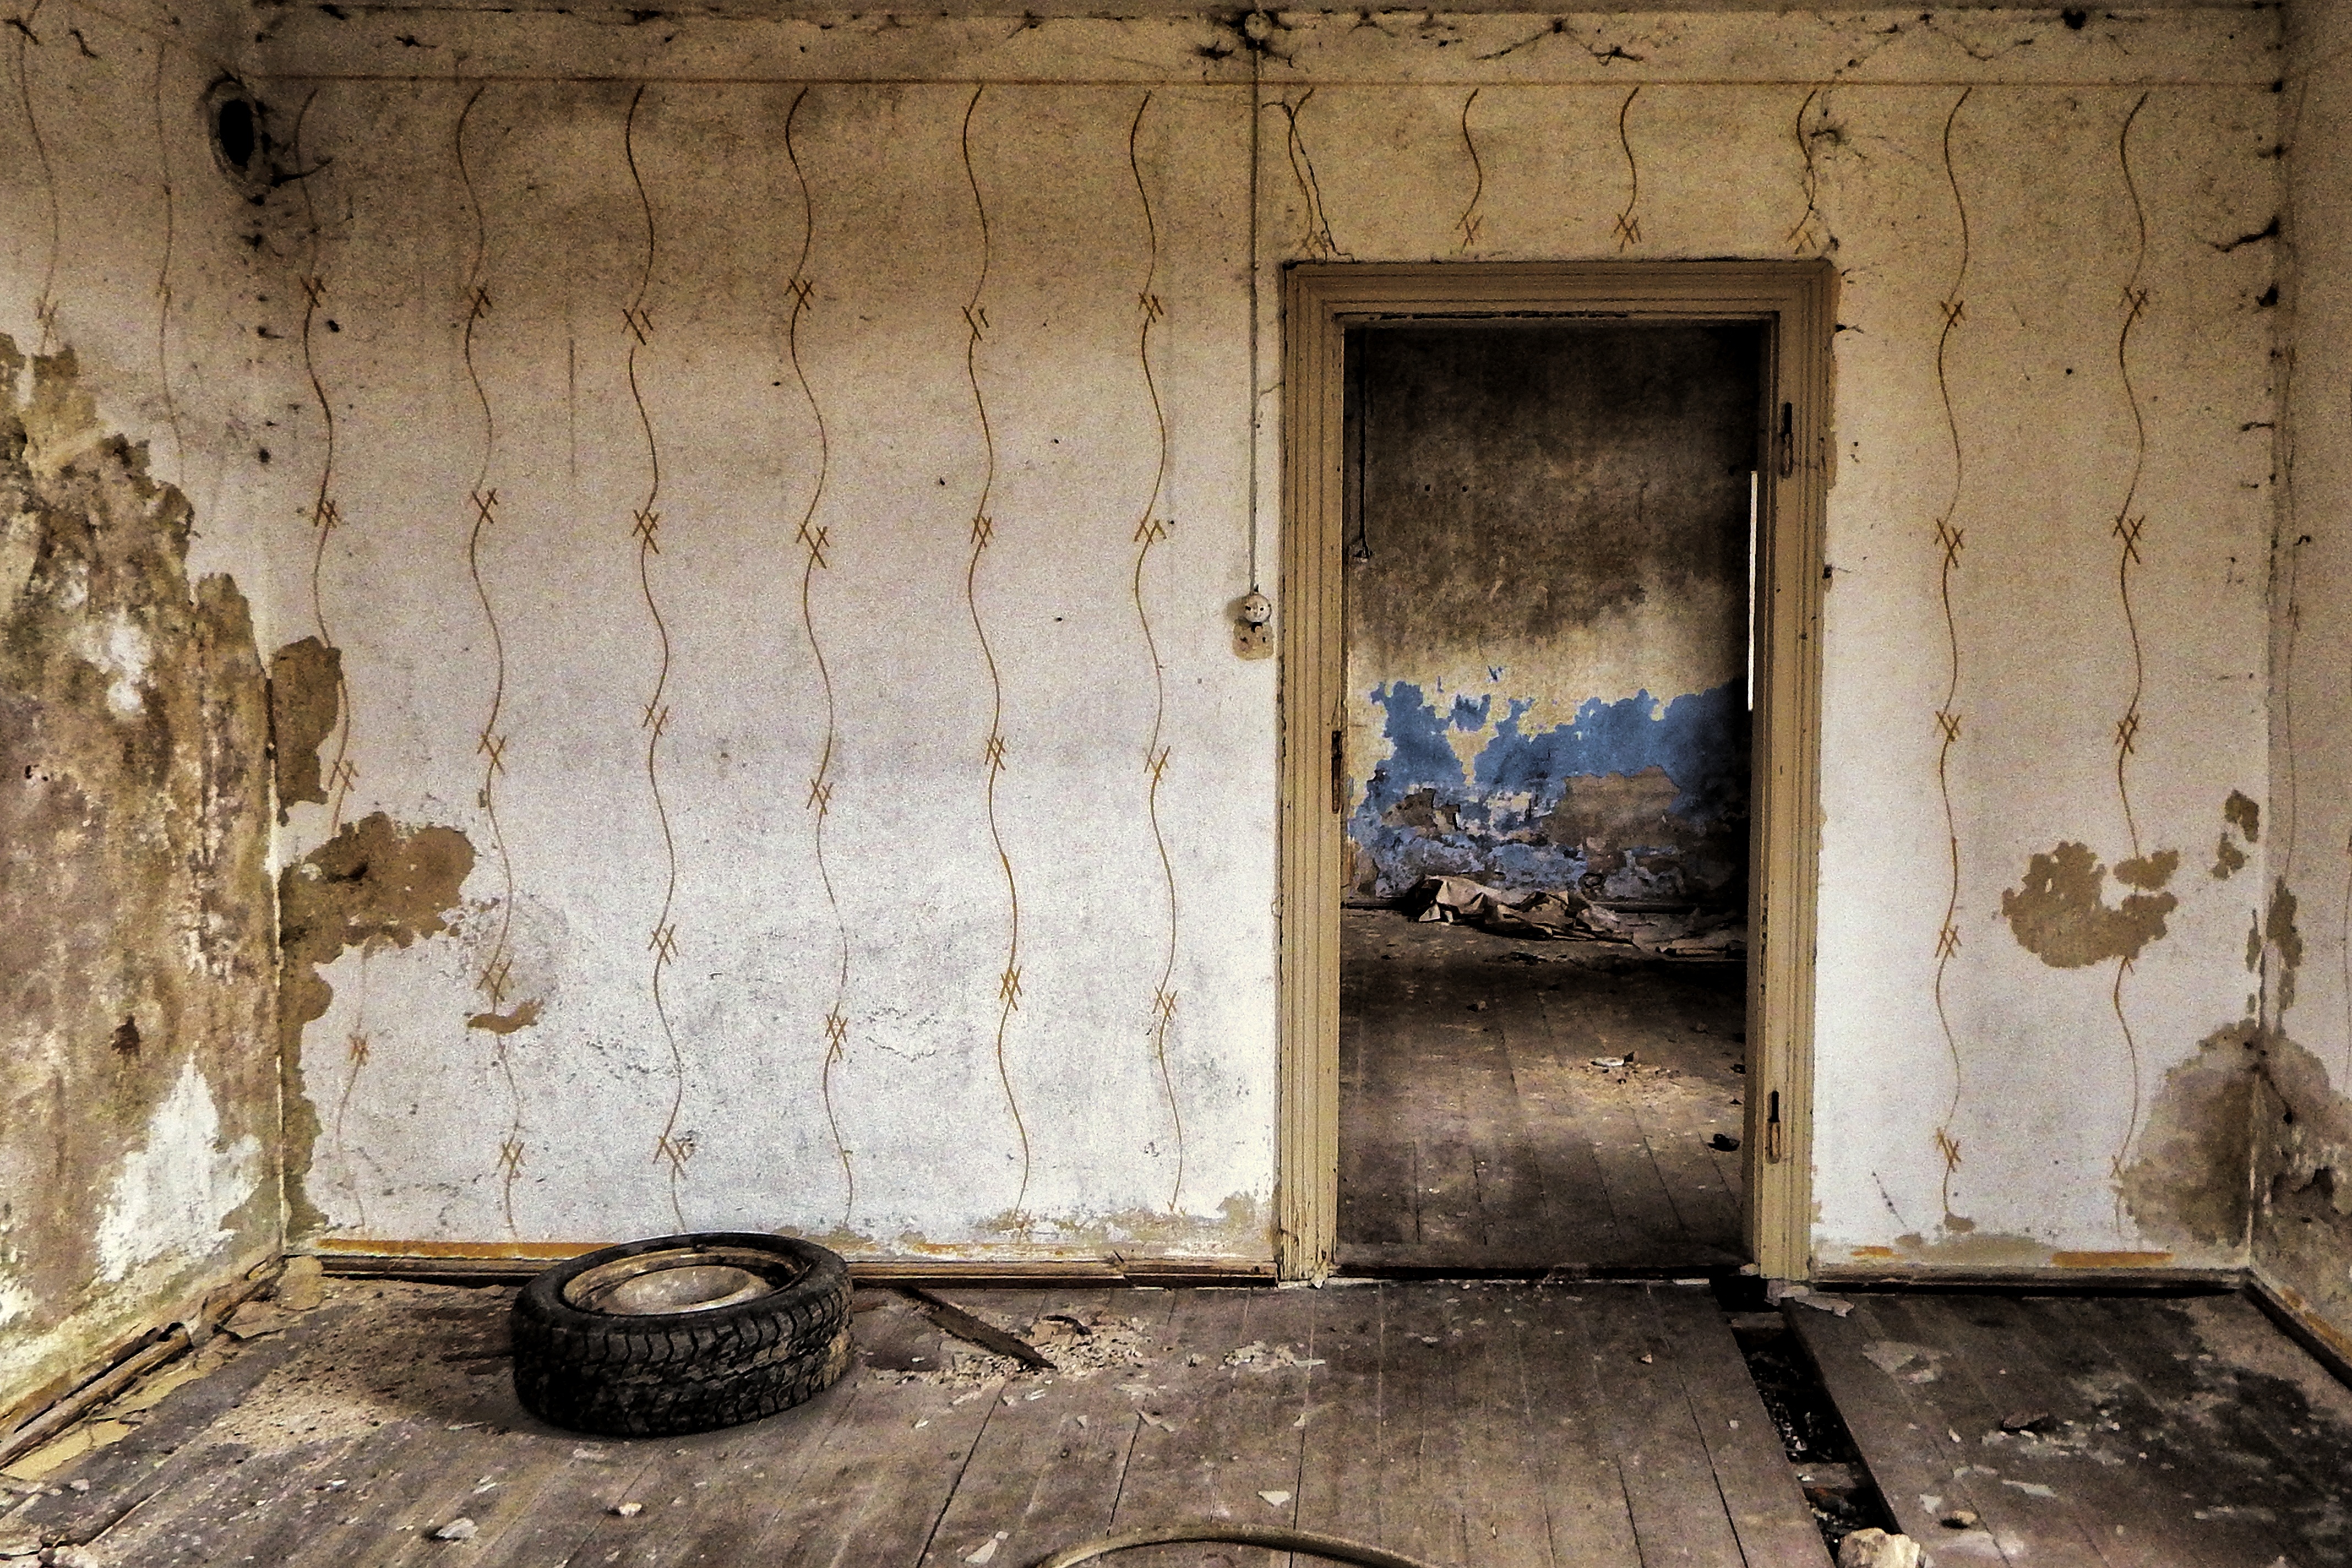
wood, house, window, building, old, home, wall, ruin, door, temple, ruins, leave, lost places, break up, urban area, ancient history